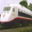
Label: train